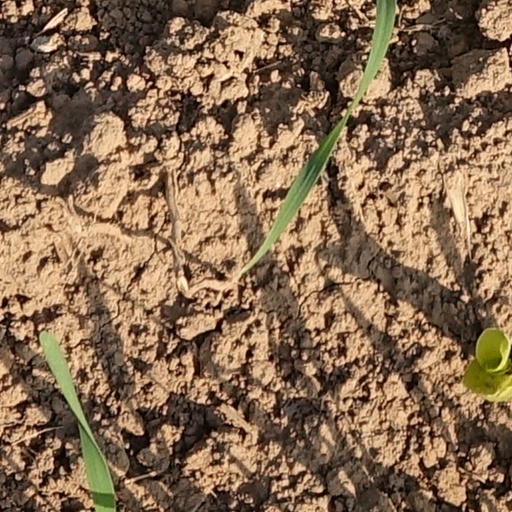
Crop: wheat